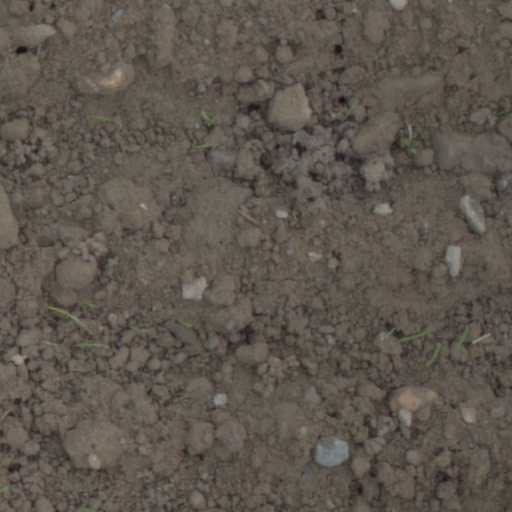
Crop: wheat